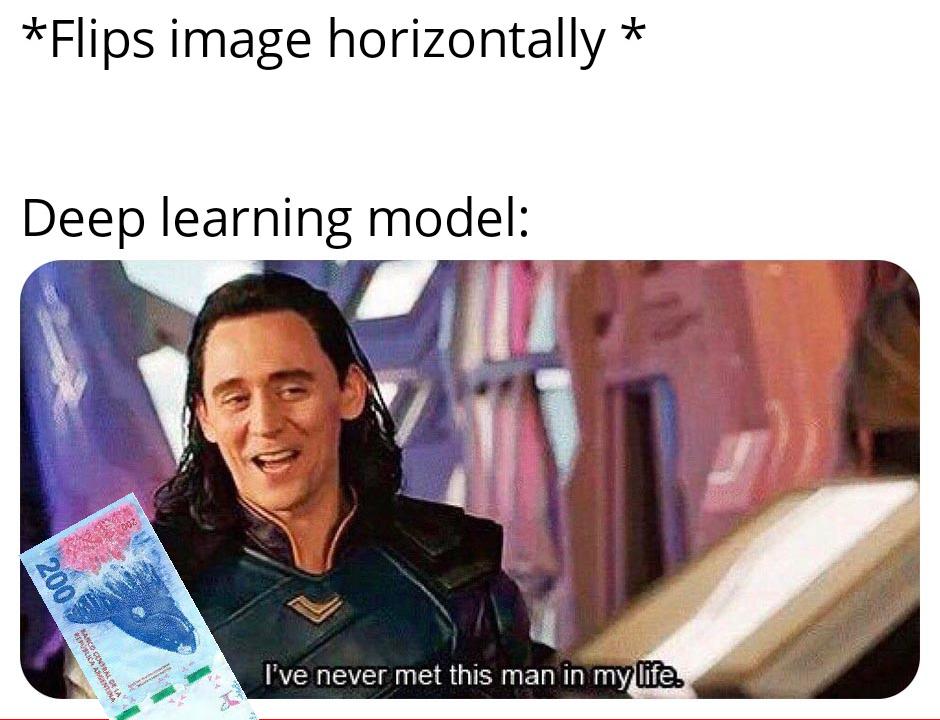
Denominación: 200